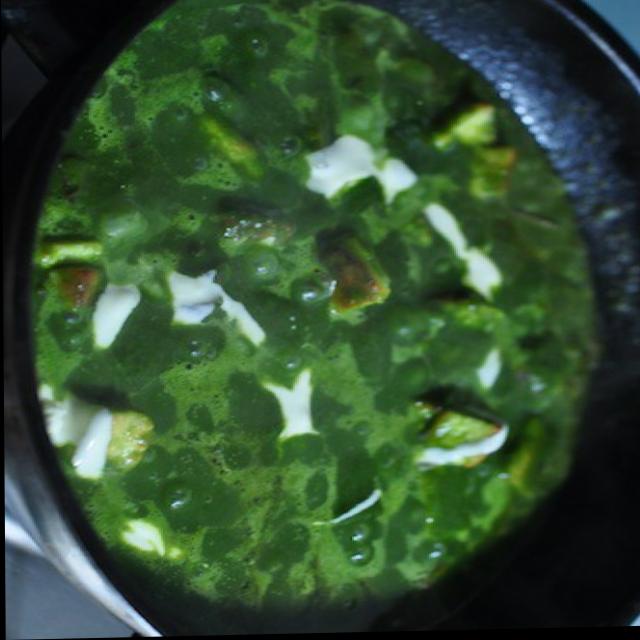
Dish: palak_paneer